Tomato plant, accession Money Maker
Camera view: tilt-top (135 deg); turntable rotation: 210 degrees
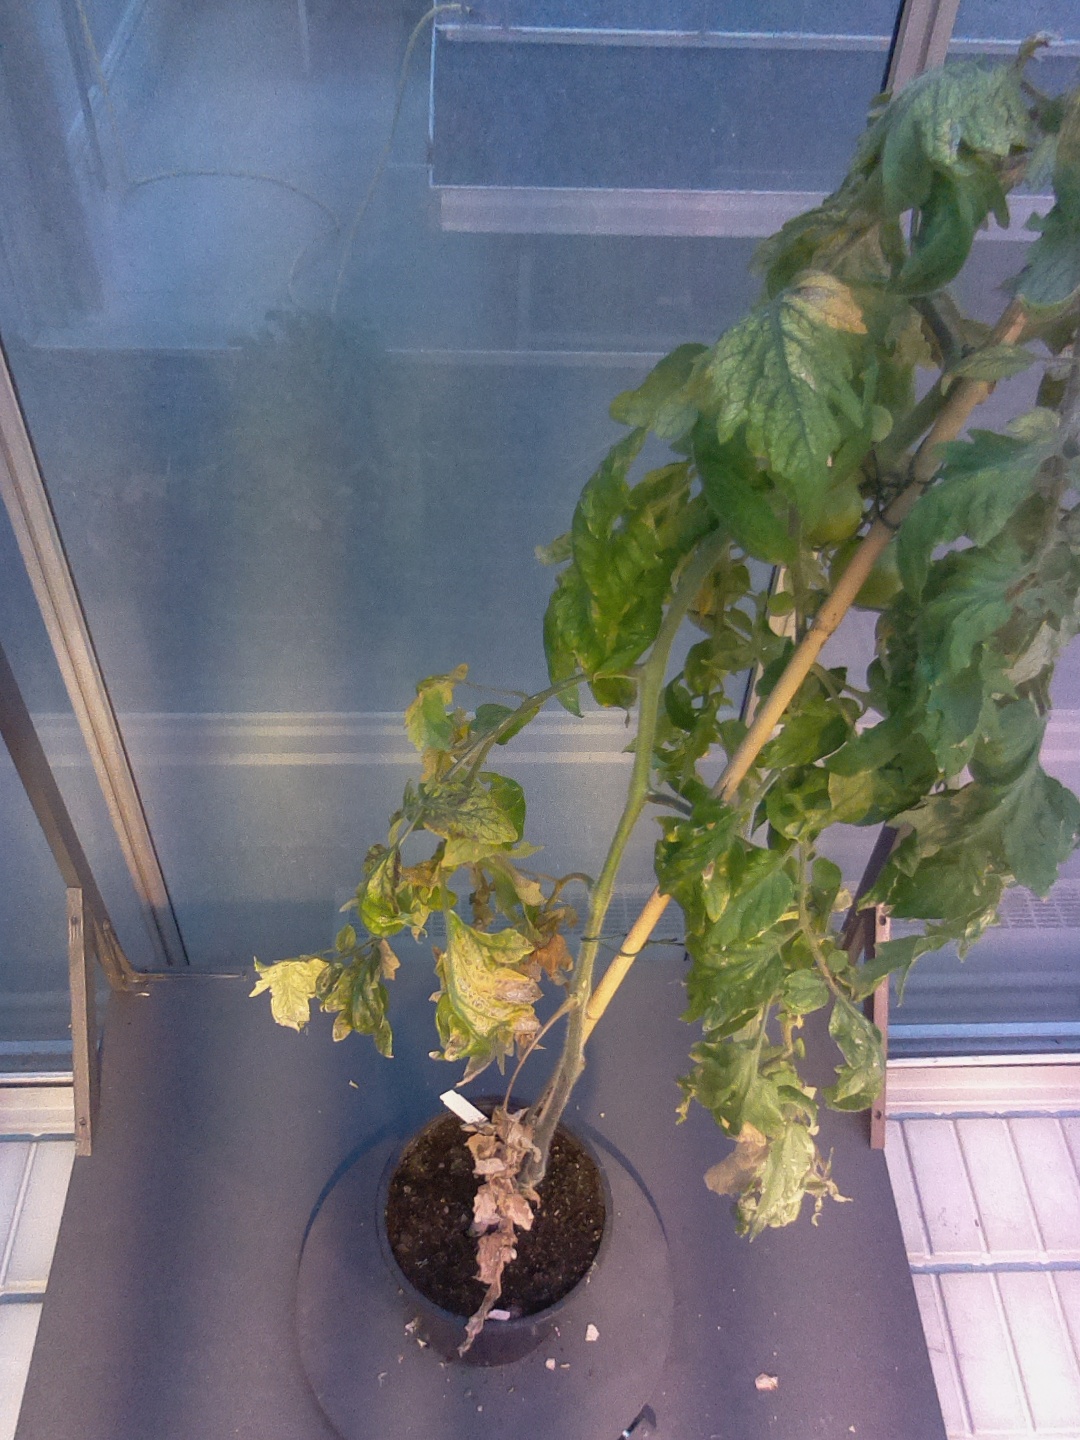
BBCH growth stage 83: 30%-40% of fruits show typical fully ripe color